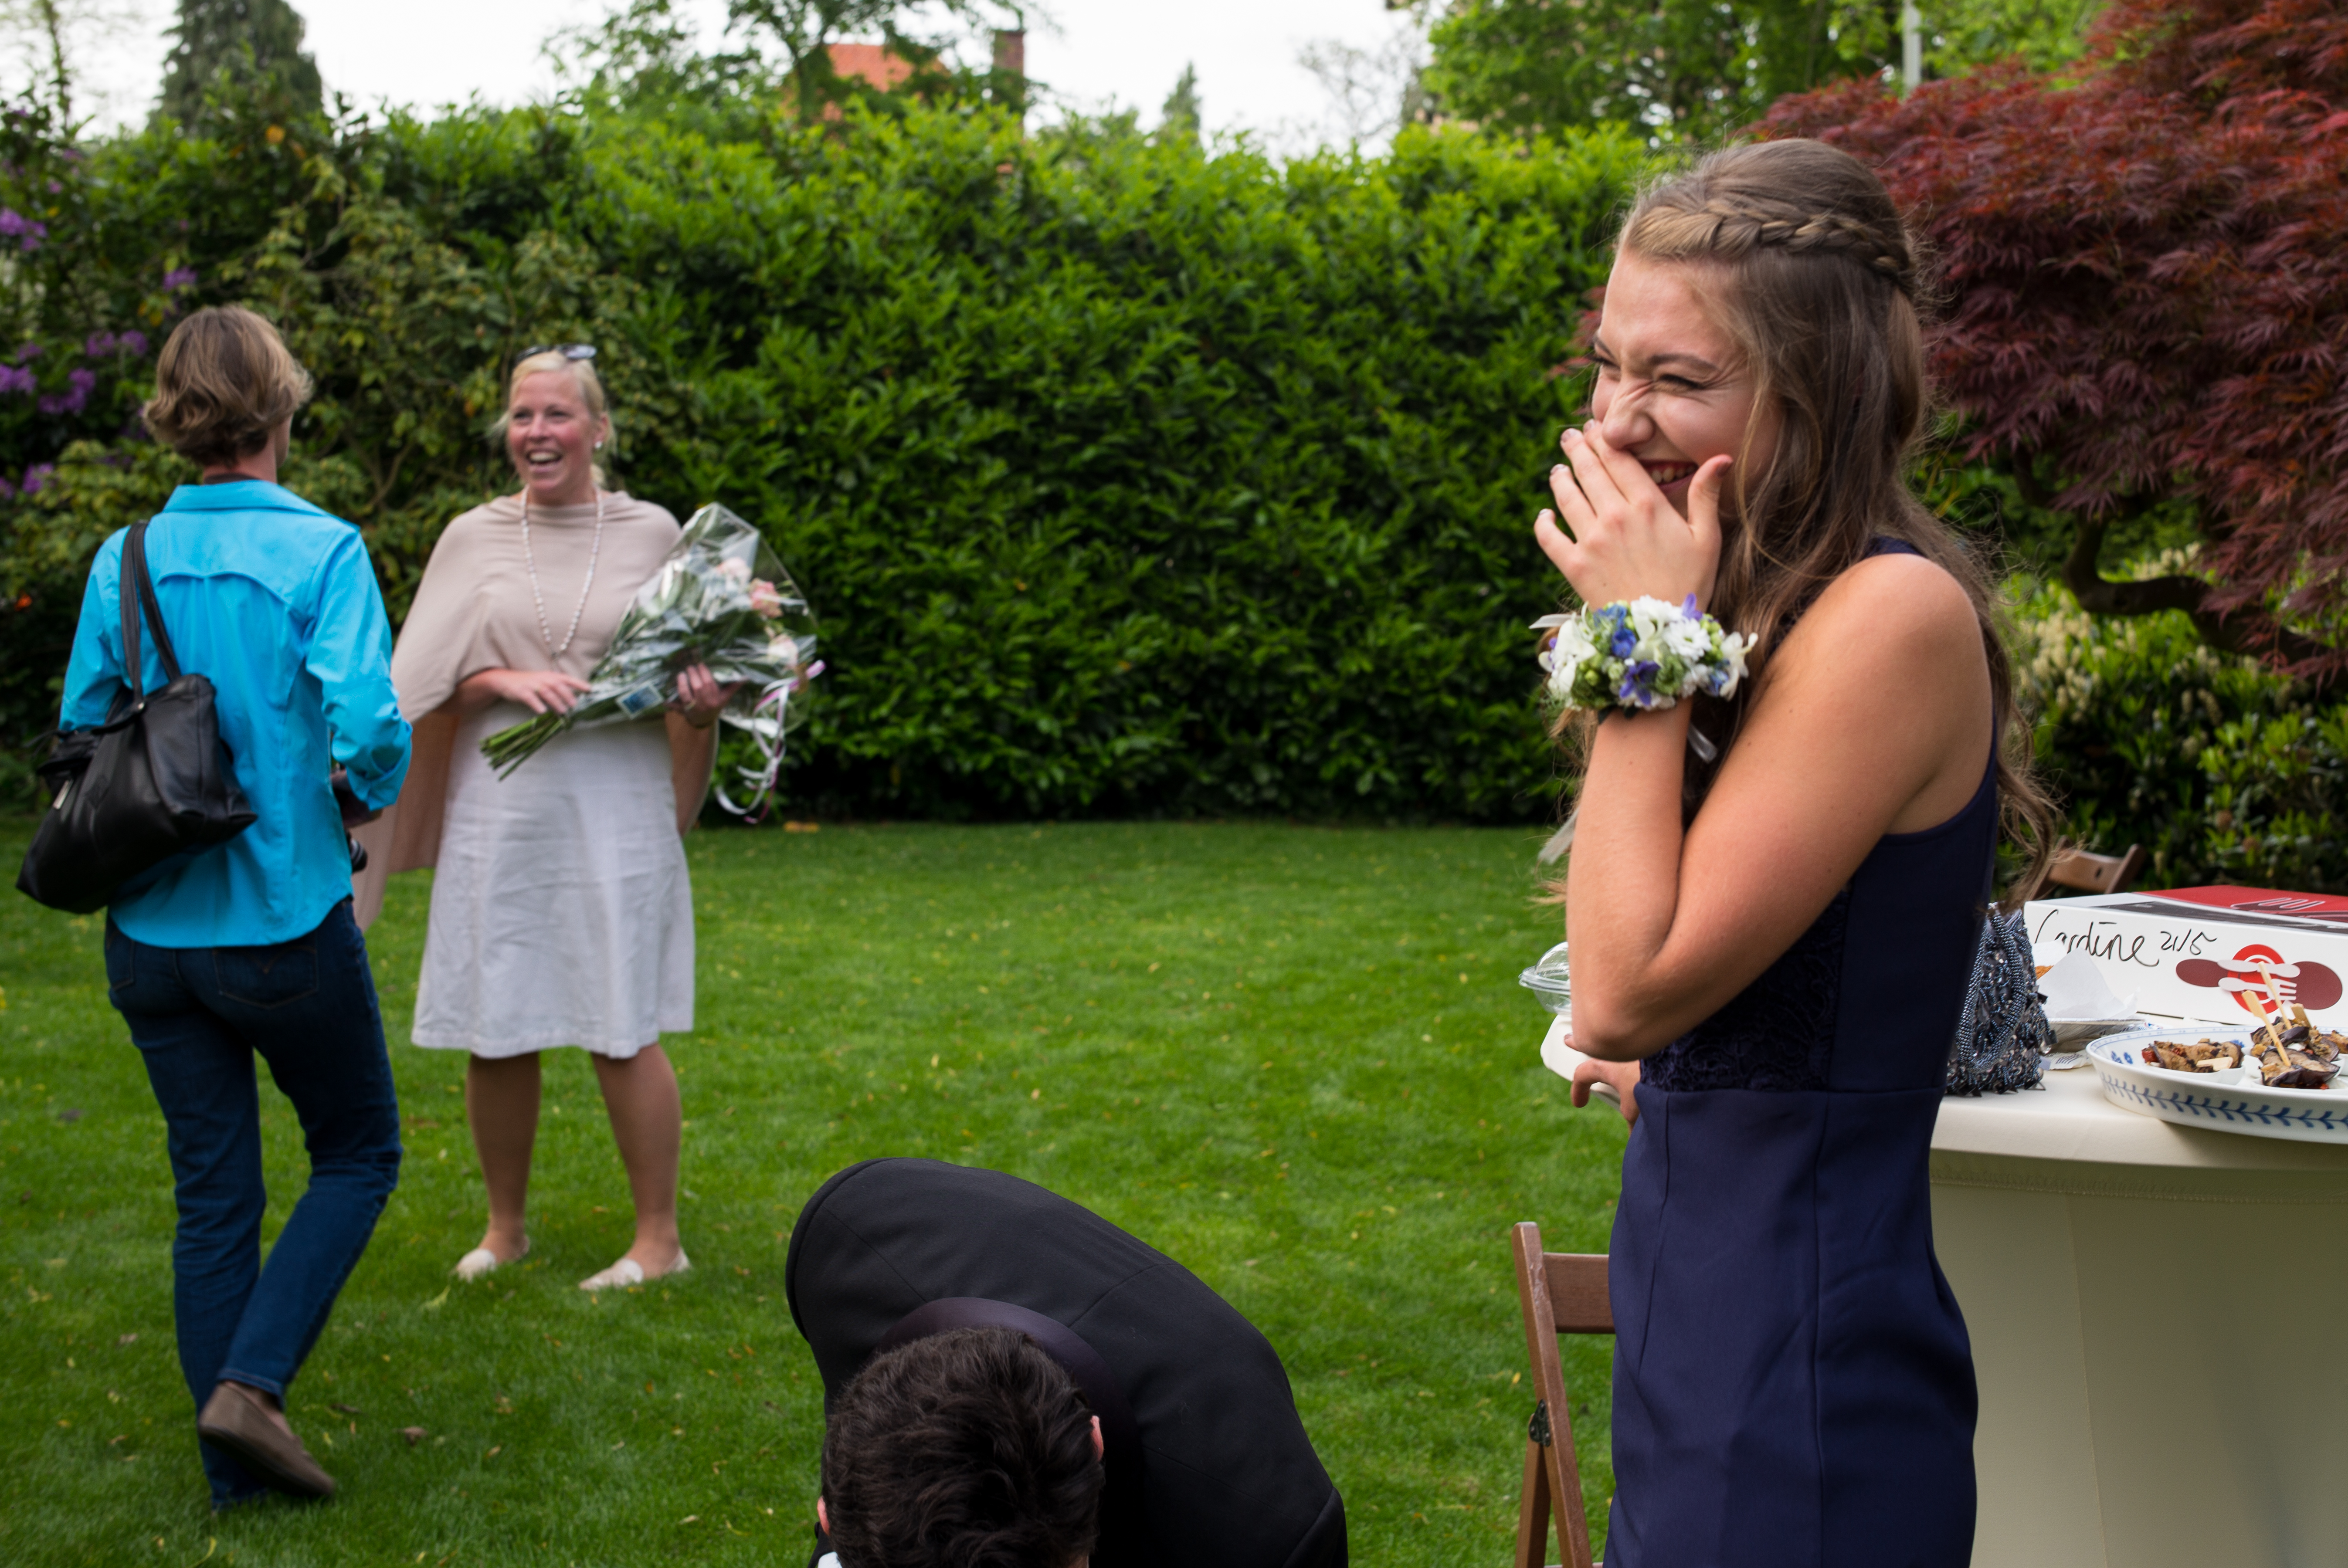
people, girl, boy, europe, portrait, high, garden, wedding, tuxedo, ceremony, bowtie, holland, hague, netherlands, m, dress, students, party, ball, 50, school, junior, leica, 240, summilux, prom